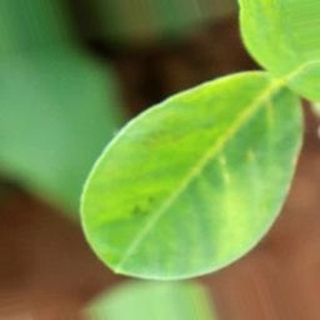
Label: groundnut_nutrition_deficiency